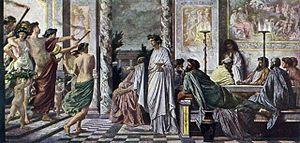
Le Banquet est un texte de Platon écrit aux environs de 380 av. J.-C. Il est constitué principalement d’une longue série de discours portant sur la nature et les qualités de l’amour. Tò sumpósion en grec est traduit traditionnellement par Le Banquet, terme désignant une réception, une fête mondaine.